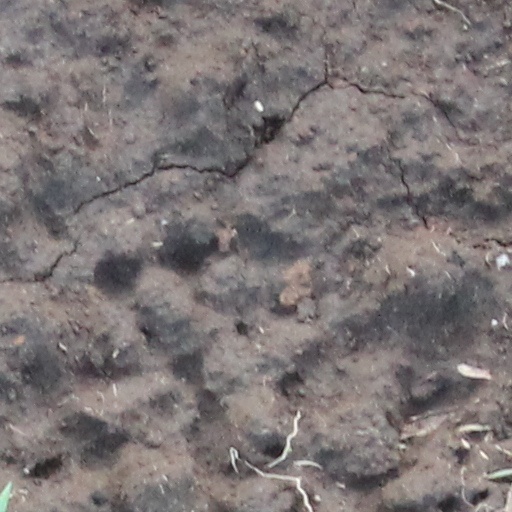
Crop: wheat